History of Bulgaria (1990–present)

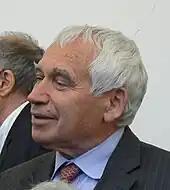
Zhelyu Zhelev was the first democratically elected president of the Republic of Bulgaria. He is considered the father of democracy or the head of the democratic changes.

The reforms towards liberalization, both social, political and economic in the Eastern Bloc started with Mikhail Gorbachev's reform program in the Soviet Union which was felt in Bulgaria in the late 1980s. In fact, the release of tightening started with the end of the Stalinist era and continued slowly to the point that many previously forbidden literary texts were translated, the same was relevant for Hollywood movies, etc., stores appeared with Western products that had elements of advertisement (advertisement of products was generally unknown and not used in the Eastern Bloc since everything was accessible and the same to all), these new features of the late communist years acknowledged the gradual breaking of the Iron Curtain for the Comecon people. This, together with the policies of Gorbachev, led to more freedom and expectations for democracy among people.